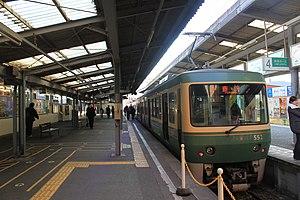
La gare de Kamakura est une gare ferroviaire de la ville de Kamakura, dans la préfecture de Kanagawa, au Japon. La gare est desservie par les lignes de la JR East et par le chemin de fer électrique d'Enoshima.